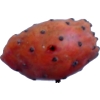
Label: cactus_fruit_red